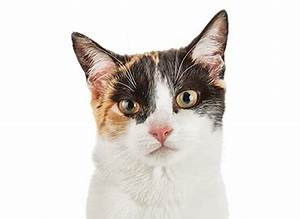
Label: gatto